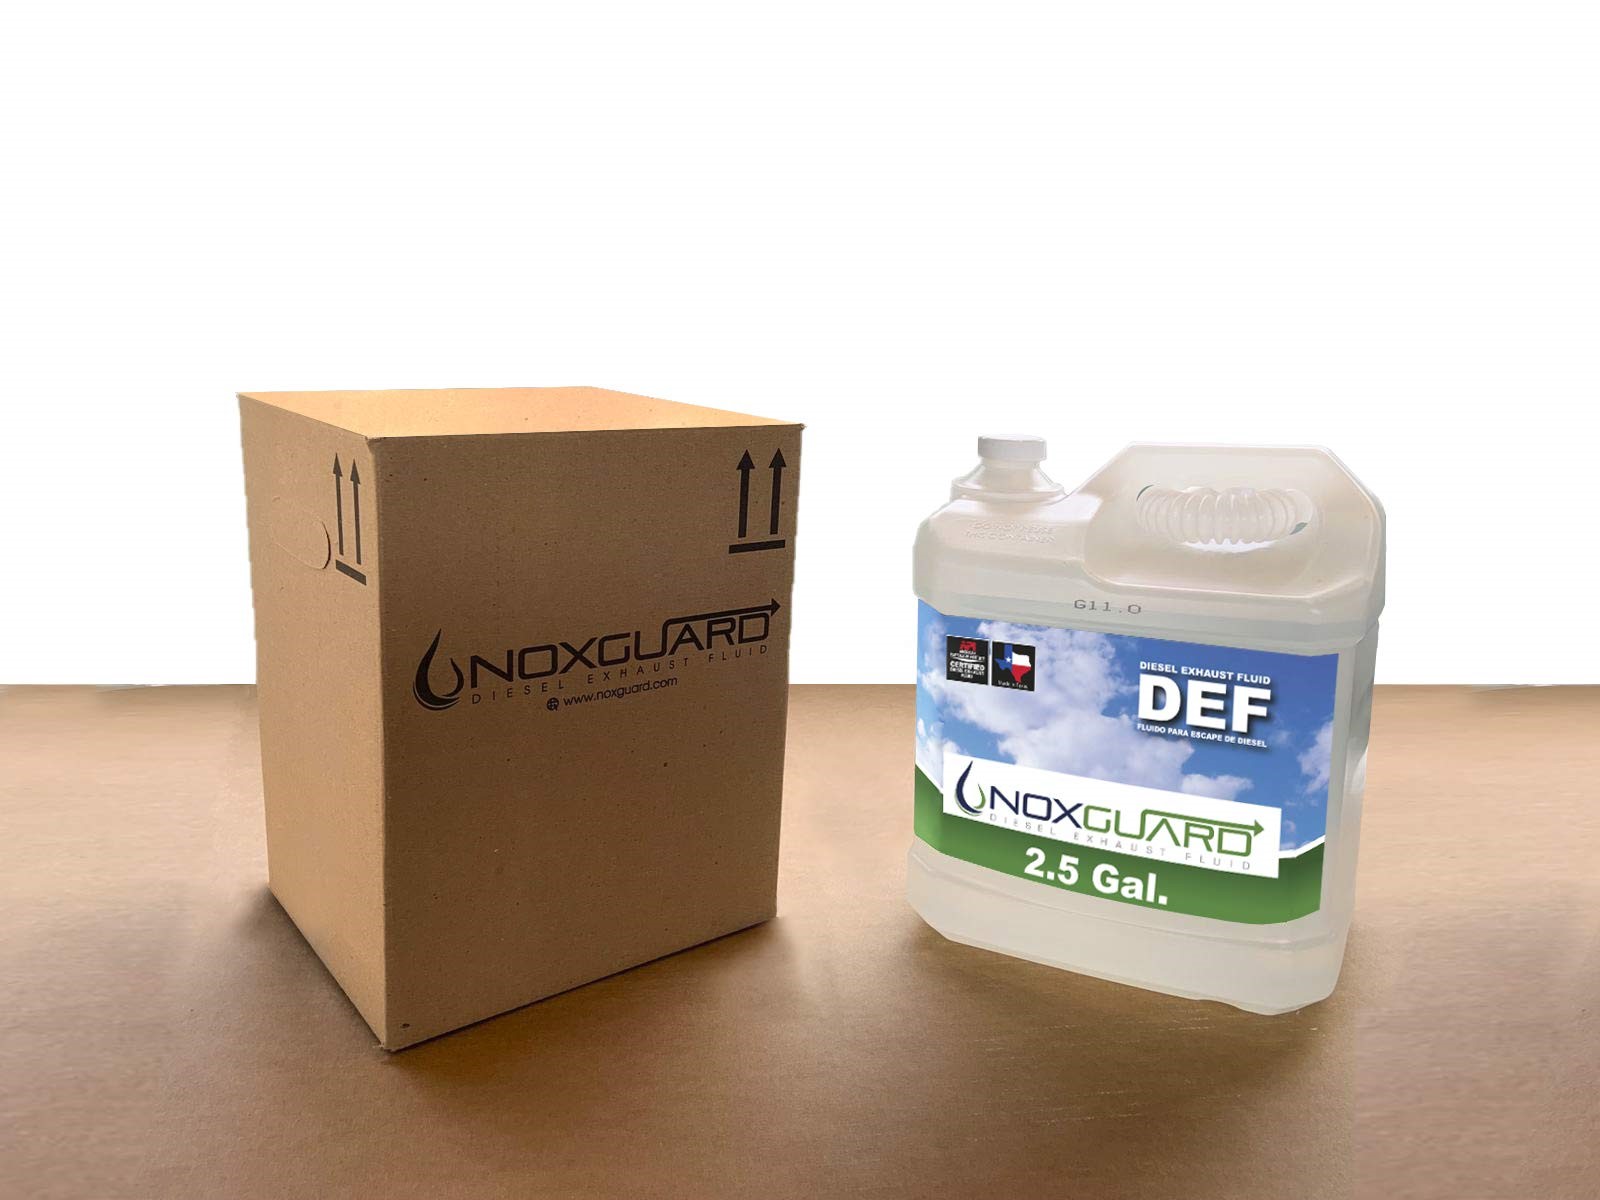
Label: cardboard